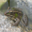
Label: frog